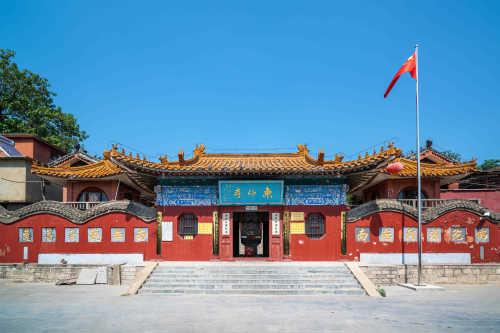
地标名称：东山寺
所在城市：徐州市·云龙区